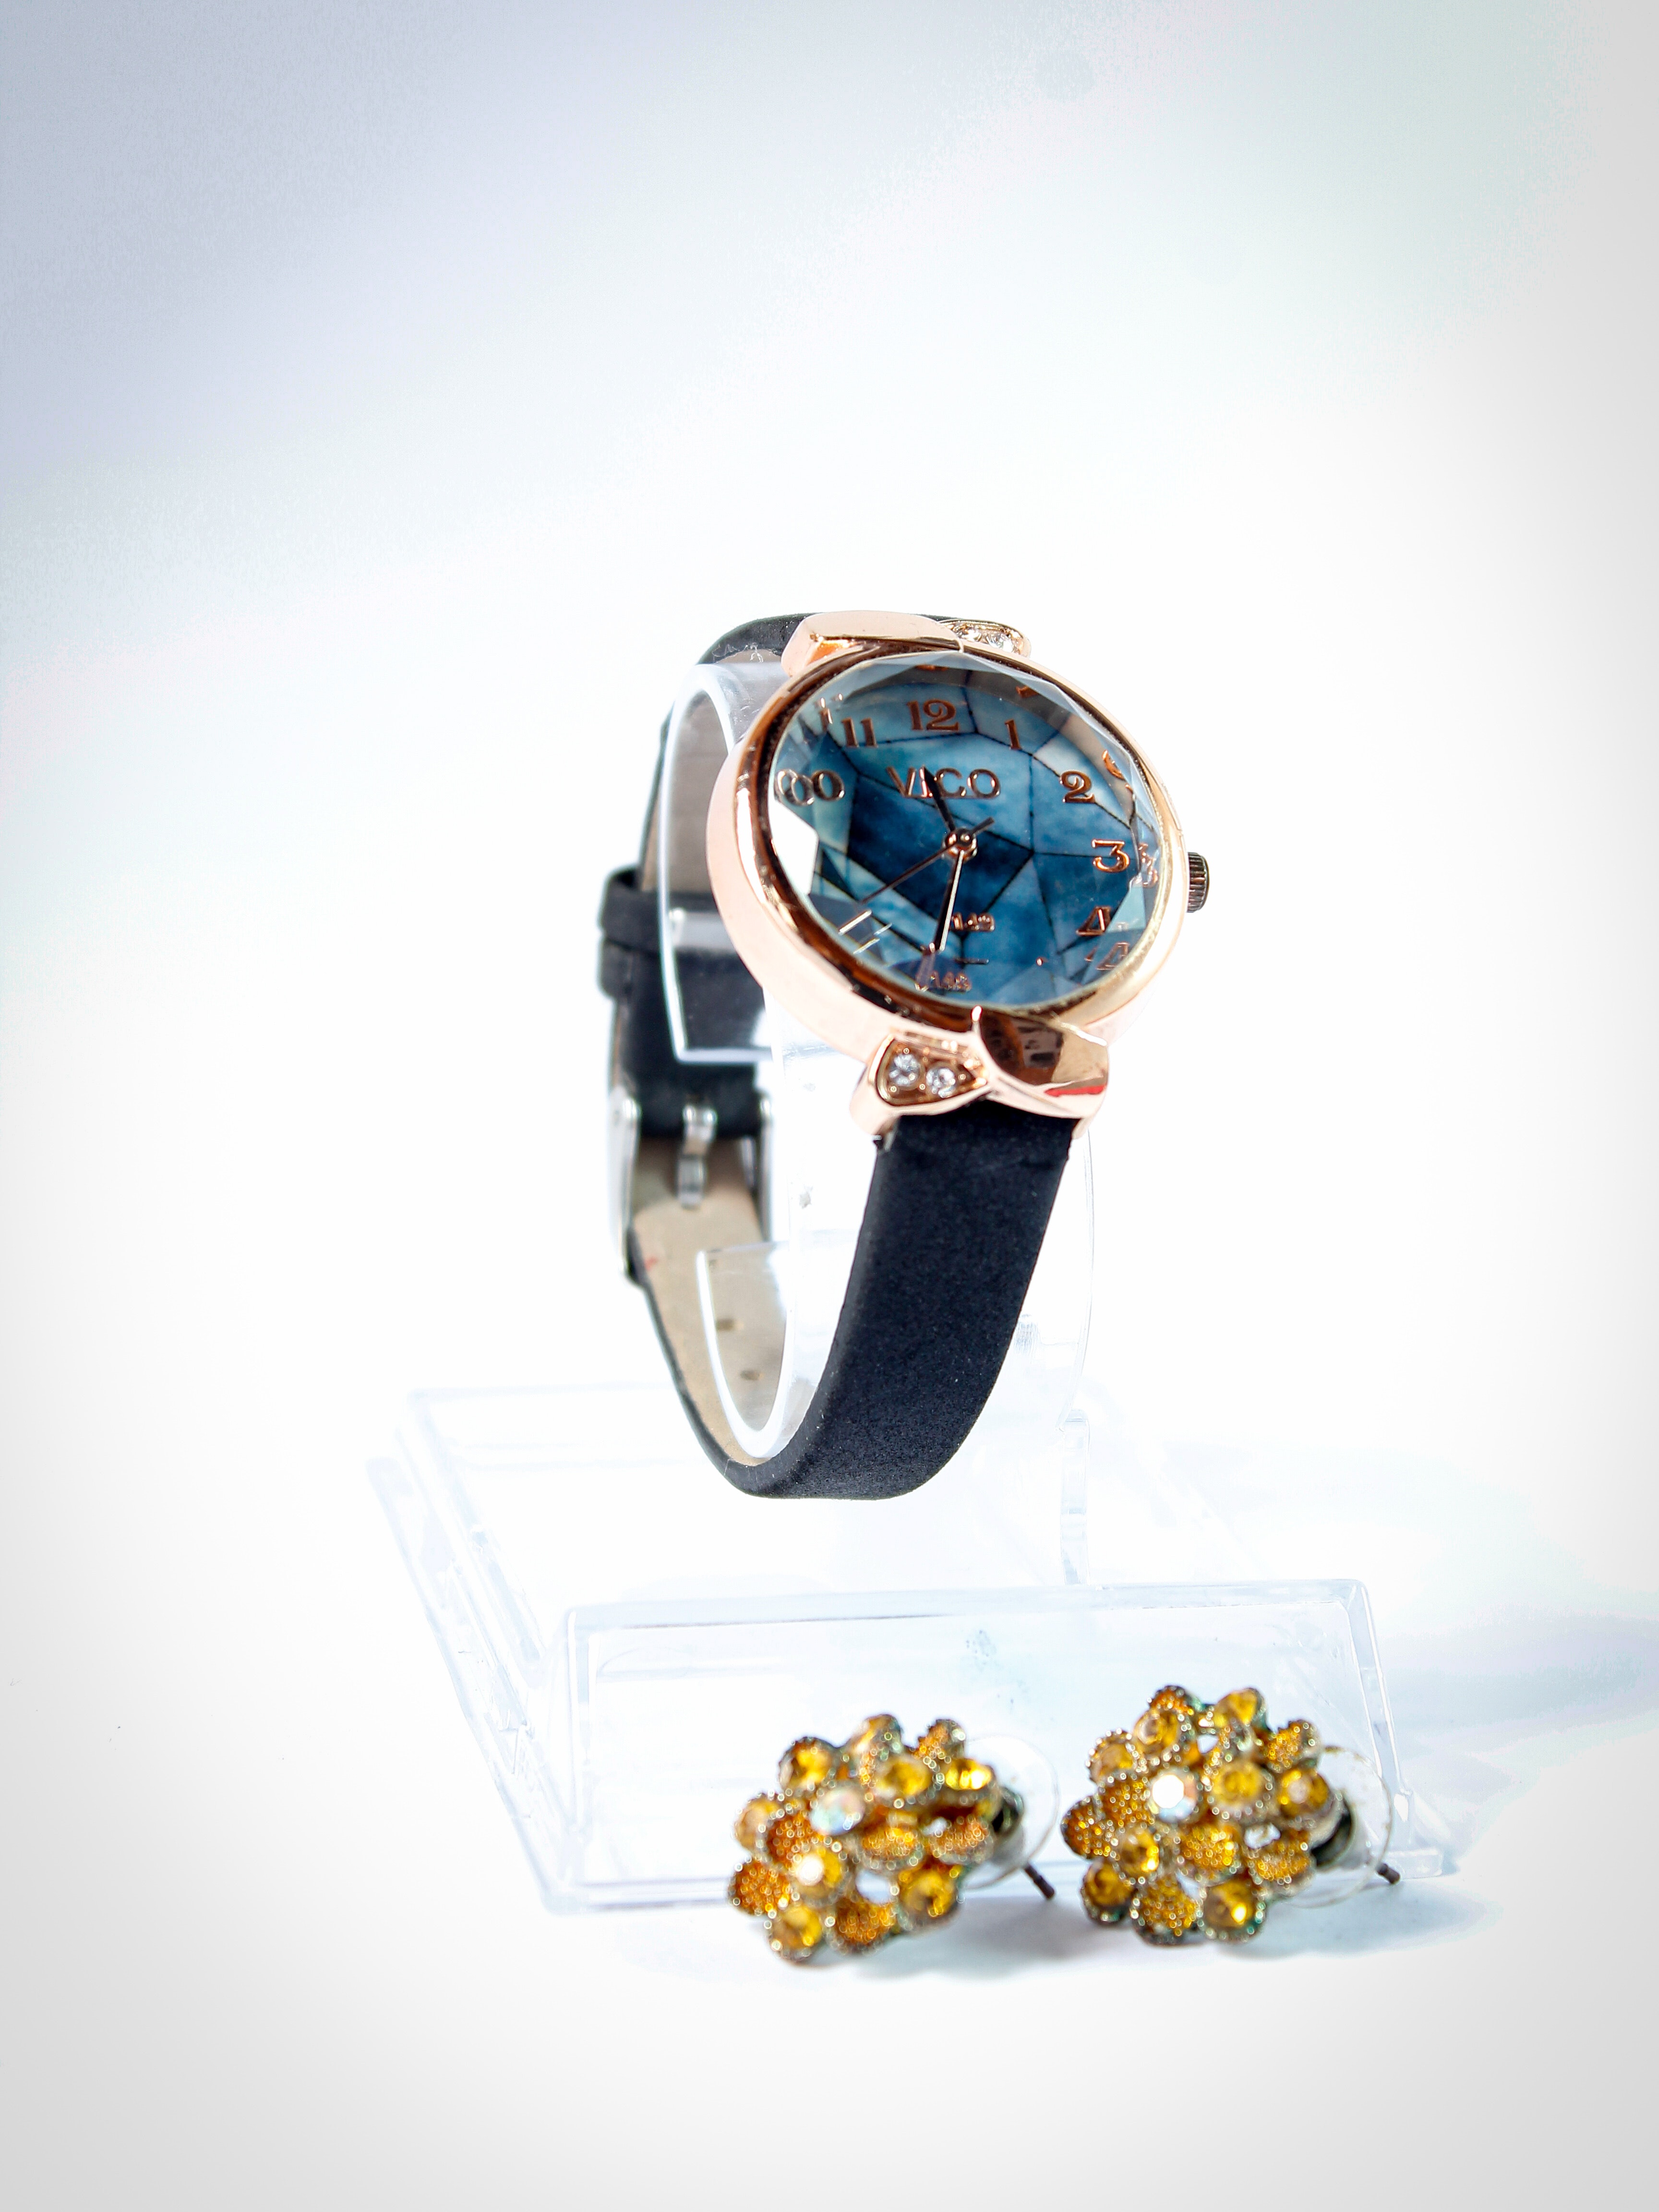
watch, clock, body jewelry, Analog watch, font, jewellery, electric blue, gadget, strap, natural material, metal, gemstone, fashion accessory, circle, brand, ring, fashion design, wrist, watch accessory, jewelry making, art, rectangle, glass, Everyday carry